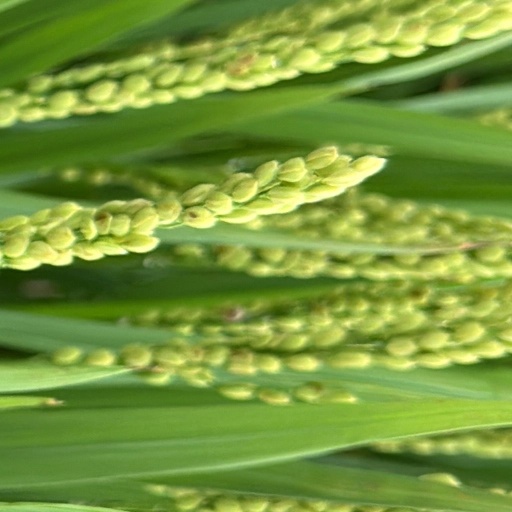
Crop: rice